Idrimi

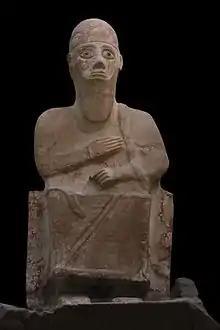
Statue of Idrimi in the British Museum.

Idrimi (meaning "It is my help") was the king of Alalakh c. 1490–1465 BC, or around 1450 BC. He is known, mainly, from an inscription on his statue found at Alalakh by Leonard Woolley in 1939. According to that inscription, he was a son of Ilim-Ilimma I the king of Halab, now Aleppo, who would have been deposed by the new regional master, Barattarna, king of Mitanni. Idrimi would have succeeded in gaining the throne of Alalakh with the assistance of a group known as the "Habiru", founding the kingdom of Mukish as a vassal to the Mitanni state. He also invaded the Hittite territories to the north, resulting in a treaty with the country Kizzuwatna.